Feeding behaviour of Tyrannosaurus

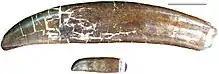
Two teeth from the lower jaw of specimen MOR 1125, "B-rex", showing the variation in tooth size within an individual

David A. Krauss and John M. Robinson proposed that "Tyrannosaurus" could have used a hunting strategy similar in concept to "cow tipping" against "Triceratops", where the "Tyrannosaurus" would ambush and knock the "Triceratops" over to fall on its side. This strategy, according to the Krauss and Robinson could explain the unique characteristics of "Tyrannosaurus". "Tyrannosaurus"s small, yet strong arms could have been adapted to grasp onto the back of Triceratops while pushing with its pectoral region, its large clawed feet would have given it better traction, its large head could have been used to tip the "Triceratops" over and its large mouth and bone piercing teeth would have made bites to the side more efficient and deadly. When the "Triceratops" had fallen over to its side, "Tyrannosaurus" would then bitten it at the rib cage; killing it. Krauss and Robinson backed up their proposal through physical analyses; finding that "Tyrannosaurus" moving at moderate speed could have generated enough force to topple "Triceratops" and would have only taken 2–3 seconds. Their study suggested that a "Tyrannosaurus" impacting the "Triceratops" at a conservative estimated speed of 7.5 meters per second would have enabled it to topple "Triceratops" without injuring itself, though there could be some variance depending on the sizes of the animals ("Tyrannosaurus" could have attacked a smaller "Triceratops"). Furthermore, their study noted that "Triceratops" would have experienced some difficulty quickly getting back up from being toppled on to its side. According to the study, modern day analogues of "Triceratops" such as rhinoceros, camels and large bovids, experience the same kind of difficulty, taking 3–10 seconds to recover. But "Triceratops" may have experienced more difficulty due to its frill. According to the study, "Tyrannosaurus" arms were adapted for this strategy, pushing the prey with its chest while gripping it with its arms reduced the chance of the prey slipping away while being pushed. The arms, being short yet strong reduced the chance of joint injury during this struggle. Also having more of the arm's power concentrated on its flexors instead of the extensors, were ideal since it would have had to flex its arms to keep its prey close. When the "Tyrannosaurus" is pressed against the side of "Triceratops", its arms were at the right height to reach the spine of the "Triceratops", providing a place to grip on. Furthermore, Krauss and Robinson suggest that this strategy would have been effective against other large ceratopsians and because the attack was done through an ambush, "Tyrannosaurus" would not have needed to compete in speed.